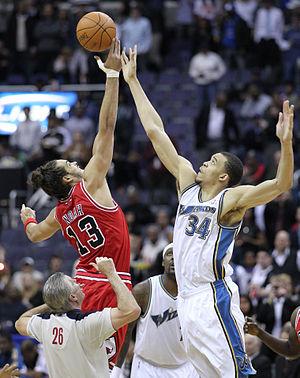
Le basket-ball ou basketball, fréquemment désigné en français par son abréviation basket, est un sport de balle et sport collectif opposant deux équipes de cinq joueurs sur un terrain rectangulaire. L'objectif de chaque équipe est de faire passer un ballon au sein d'un arceau de 46 cm de diamètre, fixé à un panneau et placé à 3,05 m du sol : le panier. Chaque panier inscrit rapporte deux points à son équipe, à l'exception des tirs effectués au-delà de la ligne des trois points qui rapportent trois points et des lancers francs accordés à la suite d'une faute qui rapportent un point. L'équipe avec le nombre de points le plus important remporte la partie.
Joakim Noah, né le 25 février 1985 à New York, est un joueur de basket-ball de nationalités française, suédoise et américaine. Il évolue au poste de pivot.